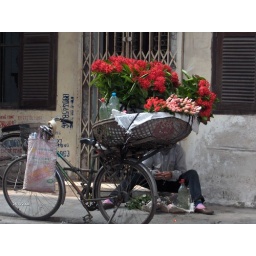
the girl in the back ground is putting plastic around all the petals ready to sell